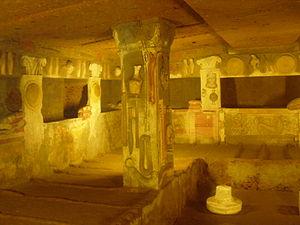
La vie quotidienne chez les Étrusques est difficile à reconstituer, car peu de témoignages littéraires sont disponibles et l'historiographie étrusque fut très controversée au XIXᵉ siècle.